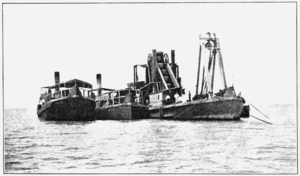
L'excavation est une expression du langage courant qui désigne l'action de creuser un terrain, un sol, et son résultat. Une excavation peut être exécutée de main d'homme, ou être le résultat de phénomènes naturels. Pour la machine qui permet de réaliser des excavations, les termes excavateur et excavatrice, sont des emprunts à l'anglo-américain excavator.